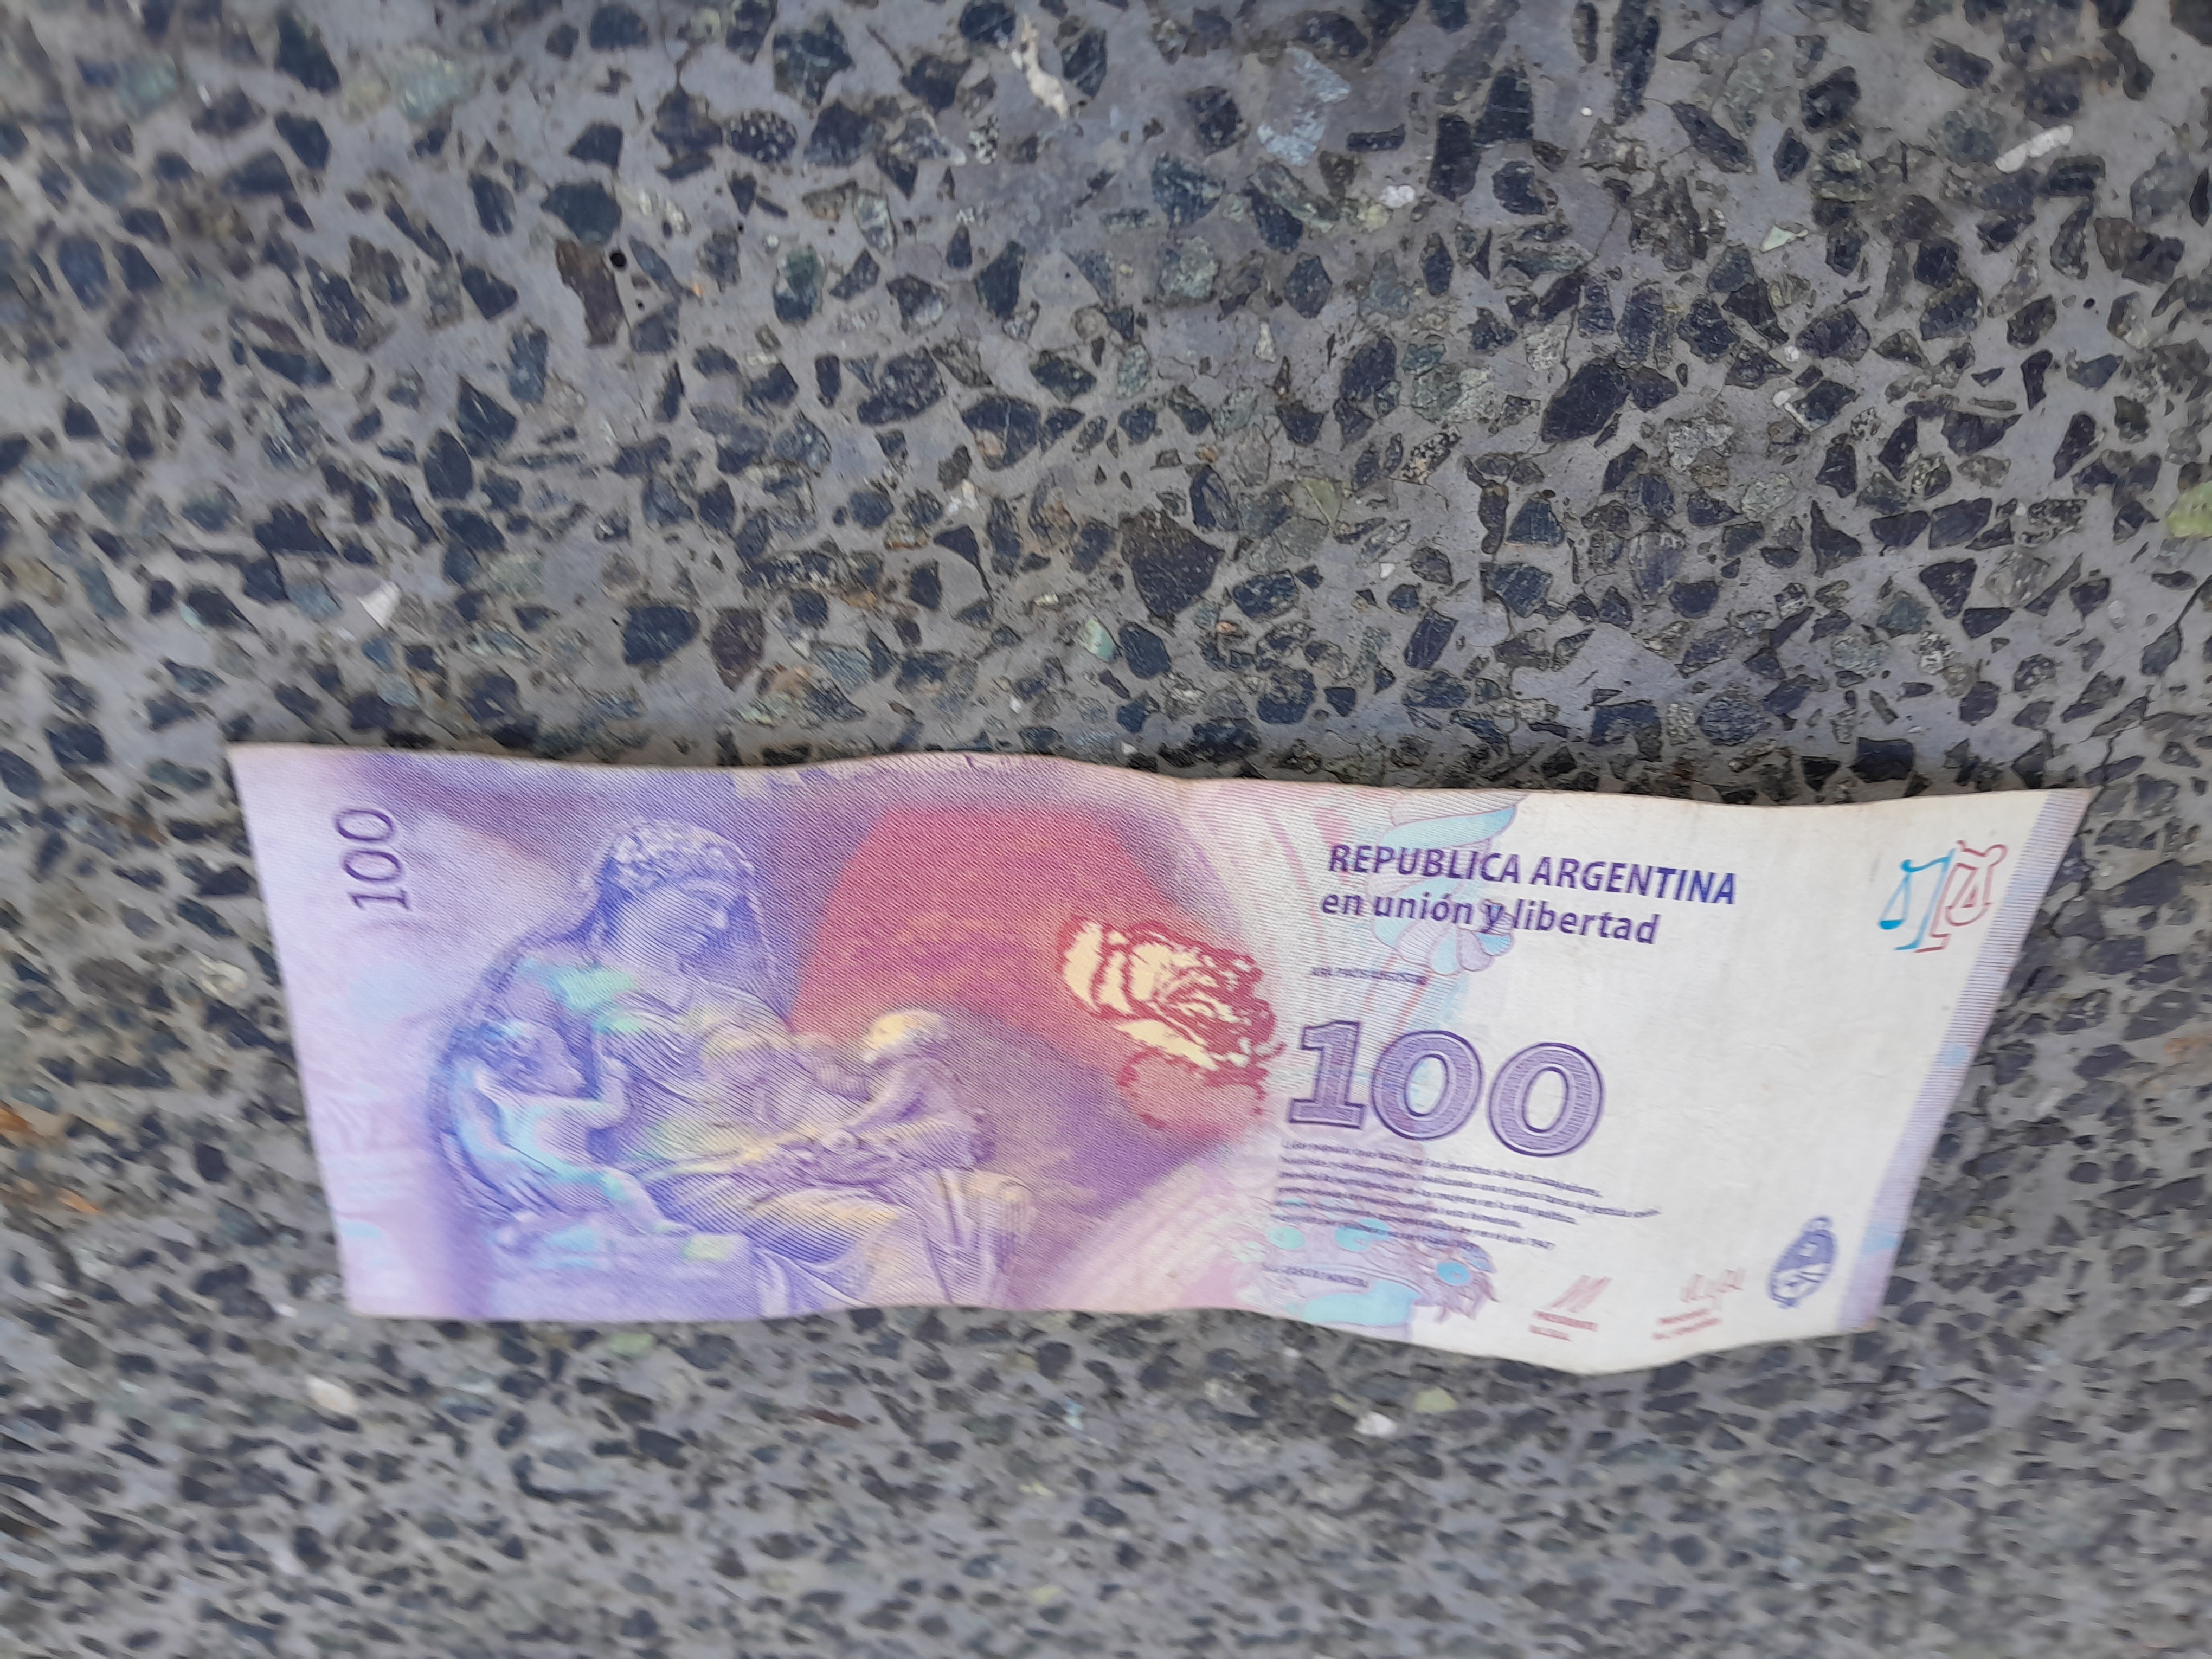
Denominación: 100